Naromurar

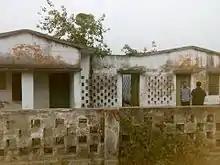
Primary Health Centre - Naromurar

It is founded by Ashok Singh, Anant Singh and Nivas Singh to organize the Durga Pooja in the village. A series of "Natyakala" organized by the Adarsh natyakala Parishad during the five nights starting from the "Jagarana" to day after "Vijayadashmi" is unique throughout the Warisaliganj and nearby villages. A huge number of people from across the nearby area visit the village during the festival.